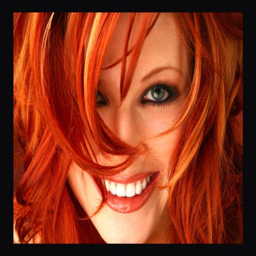
scientist believe that the gene for red hair mutated ago